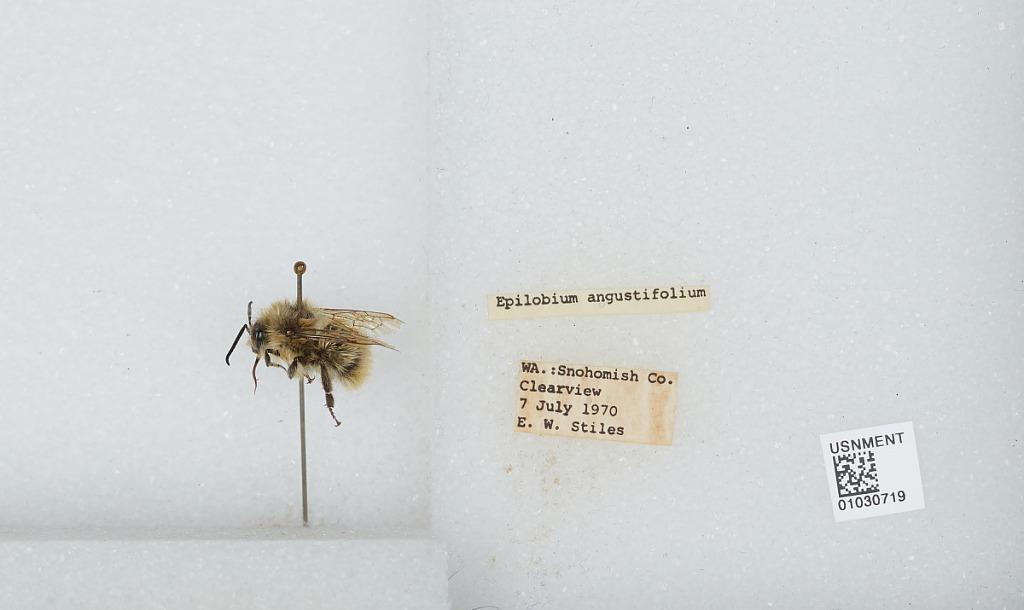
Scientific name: Bombus (Pyrobombus) mixtus Cresson
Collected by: E. Stiles
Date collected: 1970-7-7
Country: United States
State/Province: Washington
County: Snohomish
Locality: Clearview
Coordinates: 47.8292, -122.145